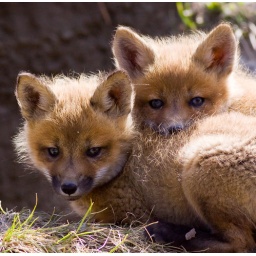
Shot on a hill near the road to Valinouet ski center, Falardeau, Saguenay, Quebec, Canada.